2009–10 Charlotte Bobcats season

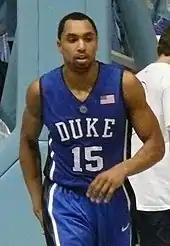
The Bobcats selected Gerald Henderson with their first pick in the 2009 NBA draft.

The Bobcats made the playoffs for the first time ever, had a winning record for the first time ever, and had an NBA All-Star (Wallace) for the first time ever. They broke (and as of April 10 continue to set) a franchise record for wins in a season with 42, setting them for an above-.500 season. They clinched their first ever playoff berth April 8.